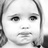
Emotion: sad